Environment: real
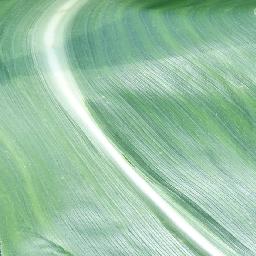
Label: healthy